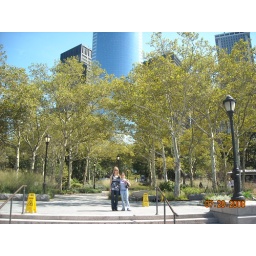
lanna n kerri in front of the park with my glass building behind...